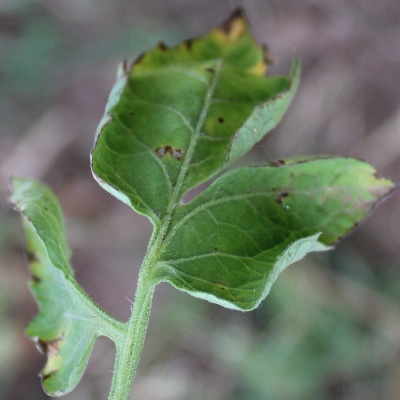
Crop: Tomato
Condition: septoria leaf spot